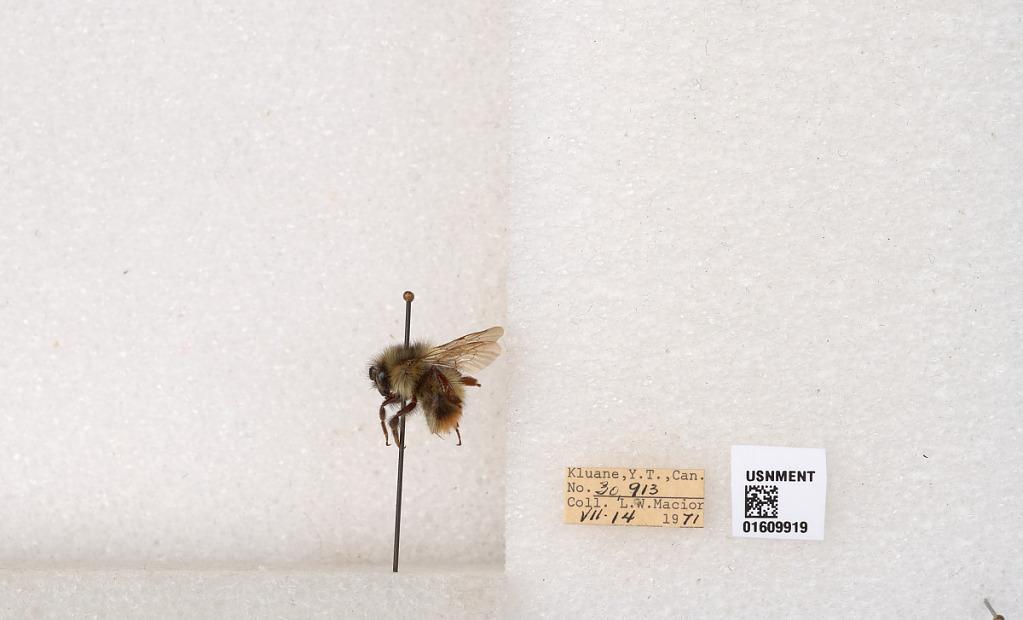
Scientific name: Bombus (Pyrobombus) sylvicola Kirby
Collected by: L. Macior
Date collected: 1971-7-14
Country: Canada
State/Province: Yukon
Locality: Kluane
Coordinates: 61.2281, -138.722